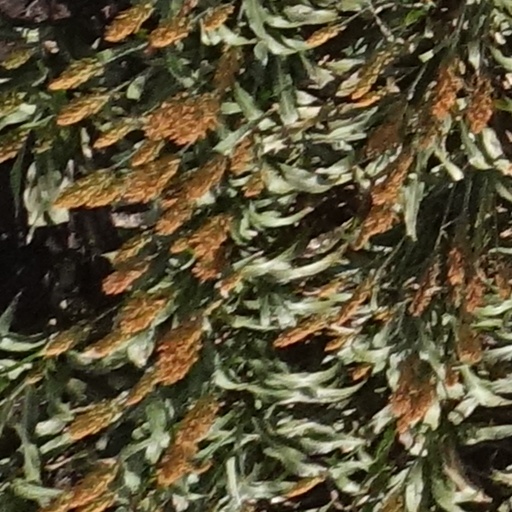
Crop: sorghum